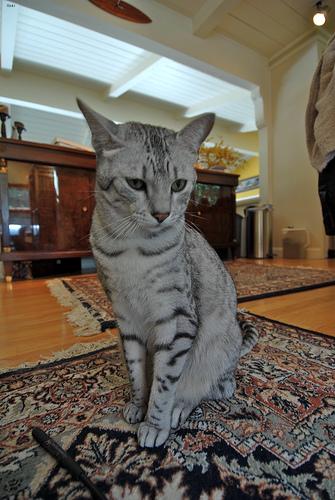
Breed: Egyptian Mau